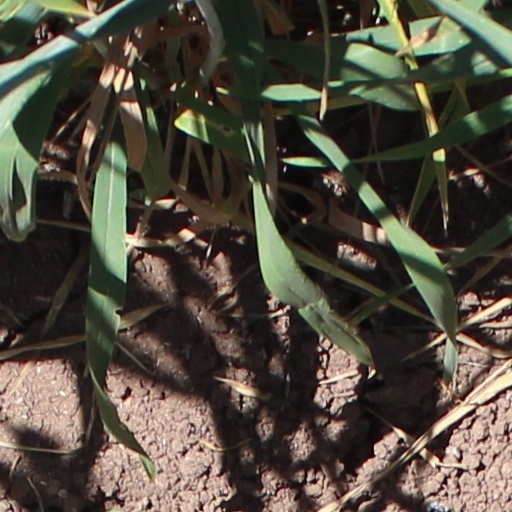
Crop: wheat